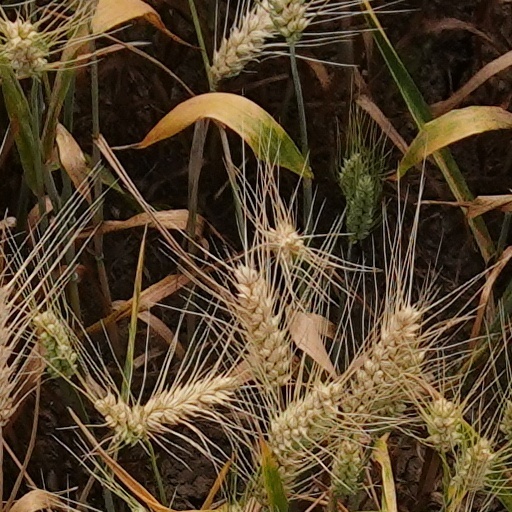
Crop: wheat